Denag

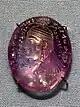

Denag (fl. 459), was a Sasanian queen ("banbishn"). She was the wife of the king ("shah") Yazdegerd II, and functioned as queen regent in Ctesiphon during the civil war between her sons in 457–459.